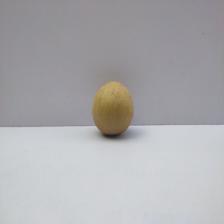
Size: Medium